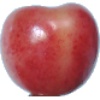
Label: cherry_rainier